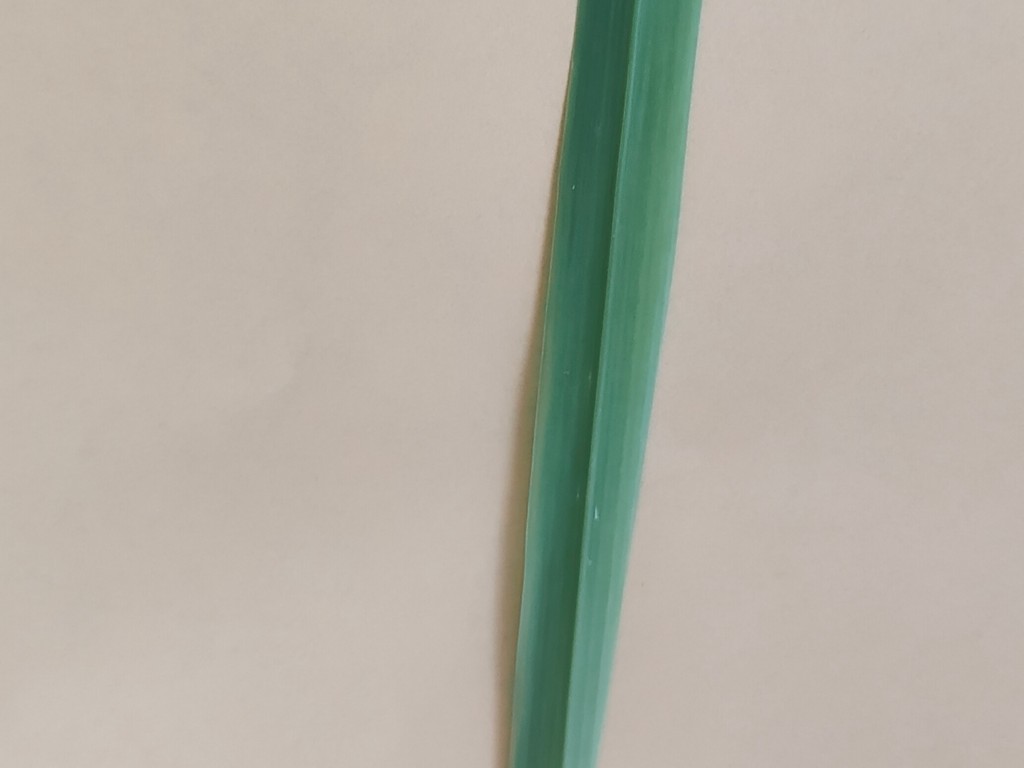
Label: Healthy